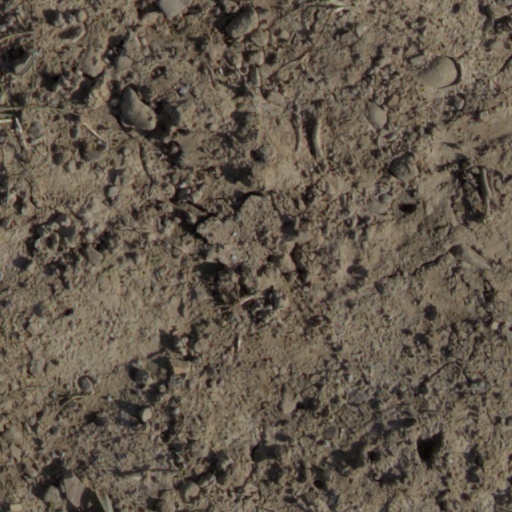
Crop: wheat